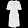
Label: Dress